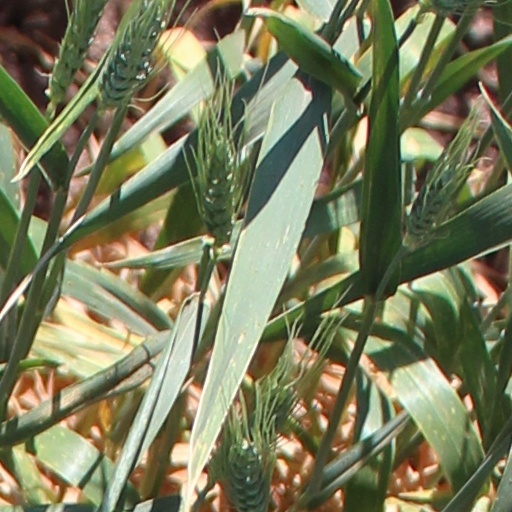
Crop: wheat